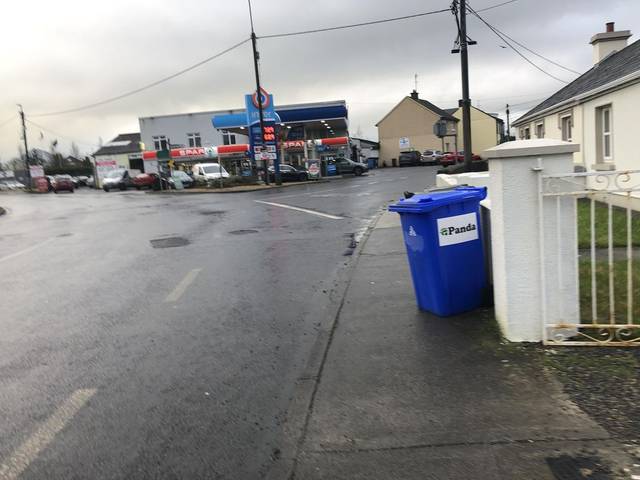
Region: Ireland
Coordinates: 53.518, -8.845